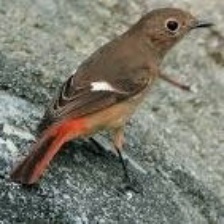
Species: DAURIAN REDSTART
Scientific name: PHOENICURUS AUROREUS